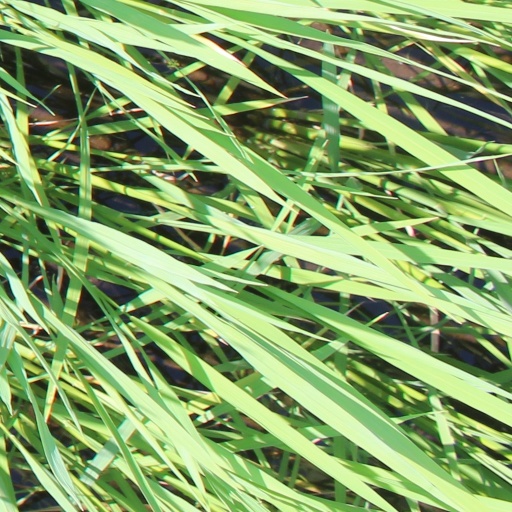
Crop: rice